Jolanta Lothe

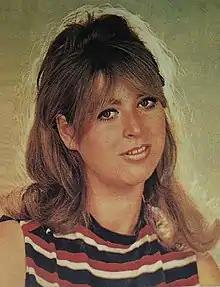
Lothe in 1970

Jolanta Lothe (19 April 1942 – 1 April 2022) was a Polish actress. She appeared in more than twenty-five films since 1965.